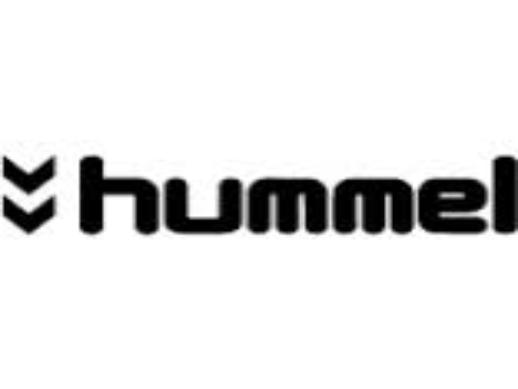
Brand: Hummel-1
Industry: Clothes